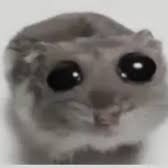
미적 점수 (1~10점): 1